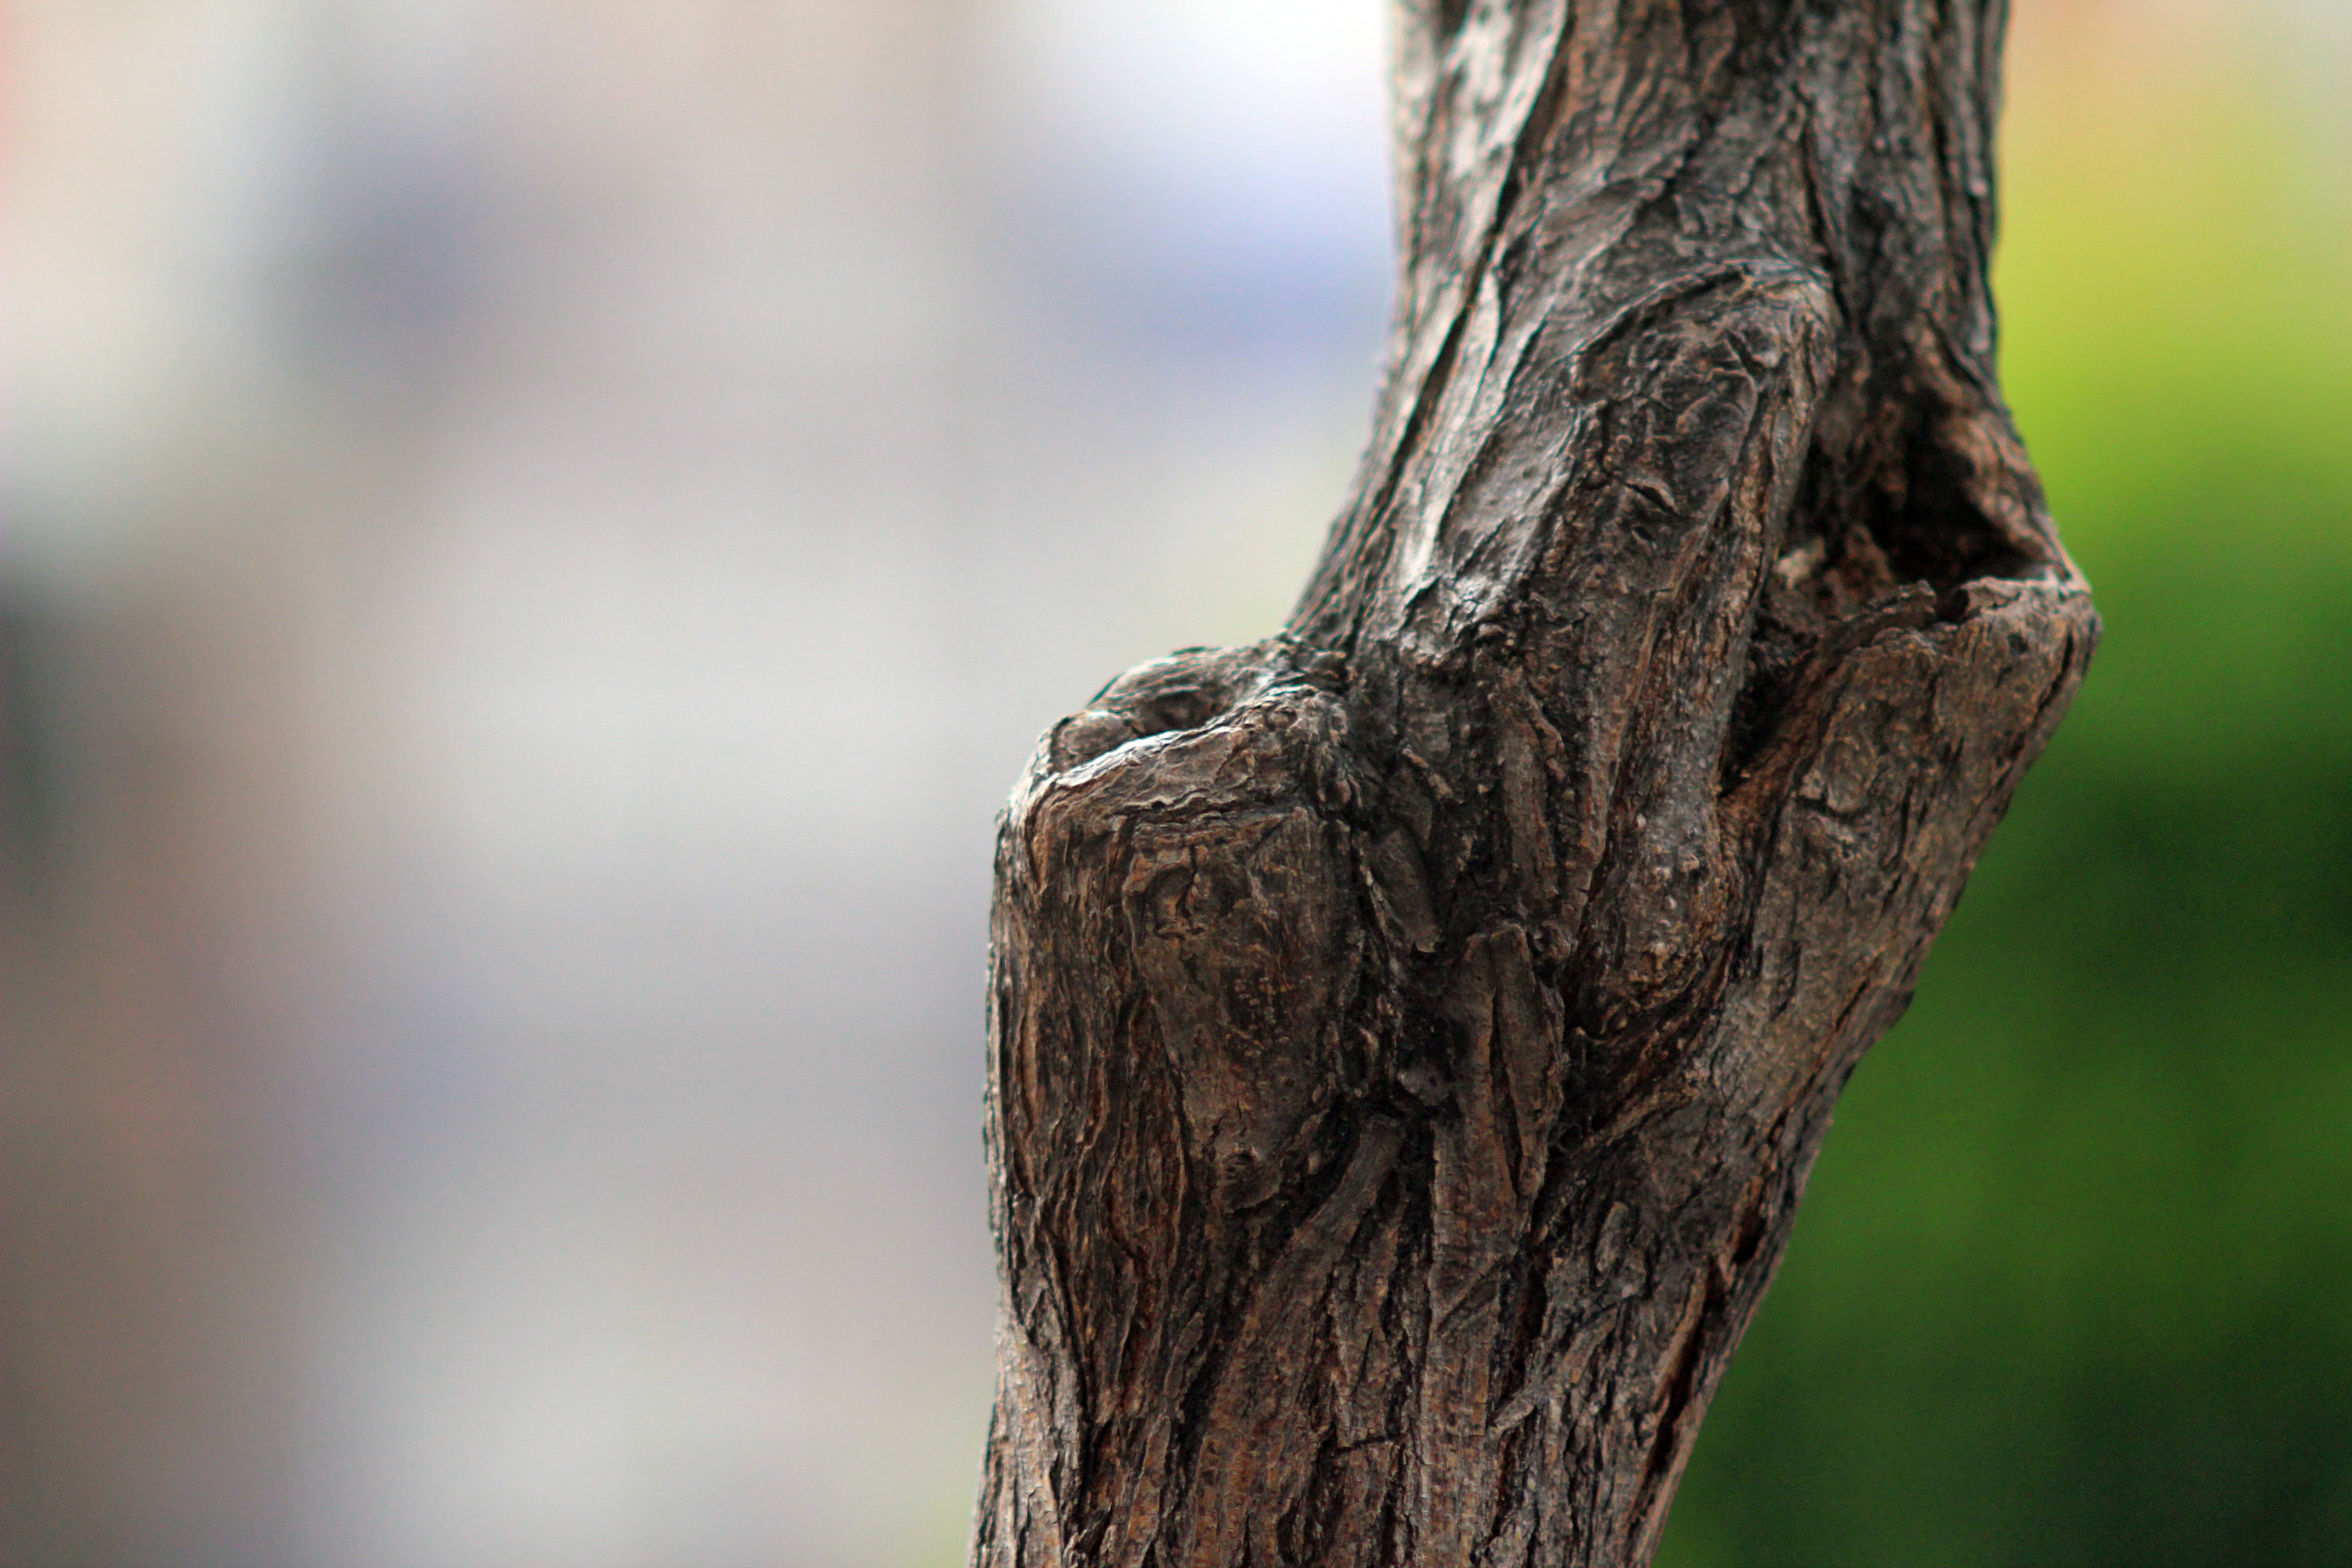
tree, nature, forest, branch, bird, plant, wood, trunk, old, dry, wildlife, pattern, green, natural, fauna, twig, close up, wooden, woodpecker, macro photography, plant stem, woody plant, perching bird, tree texture